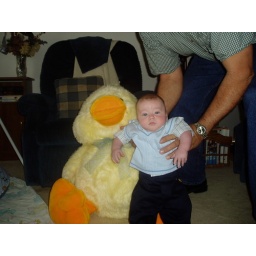
standing by my chicken